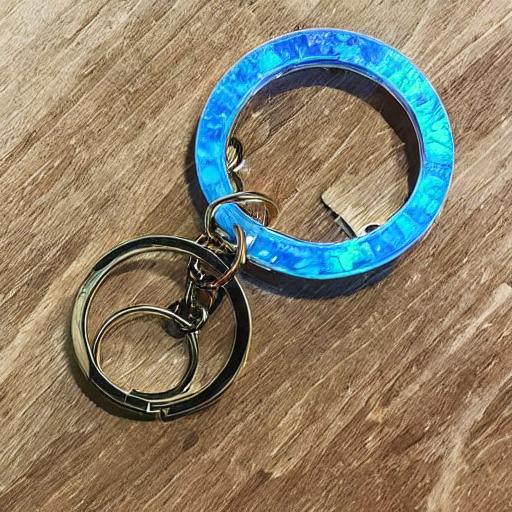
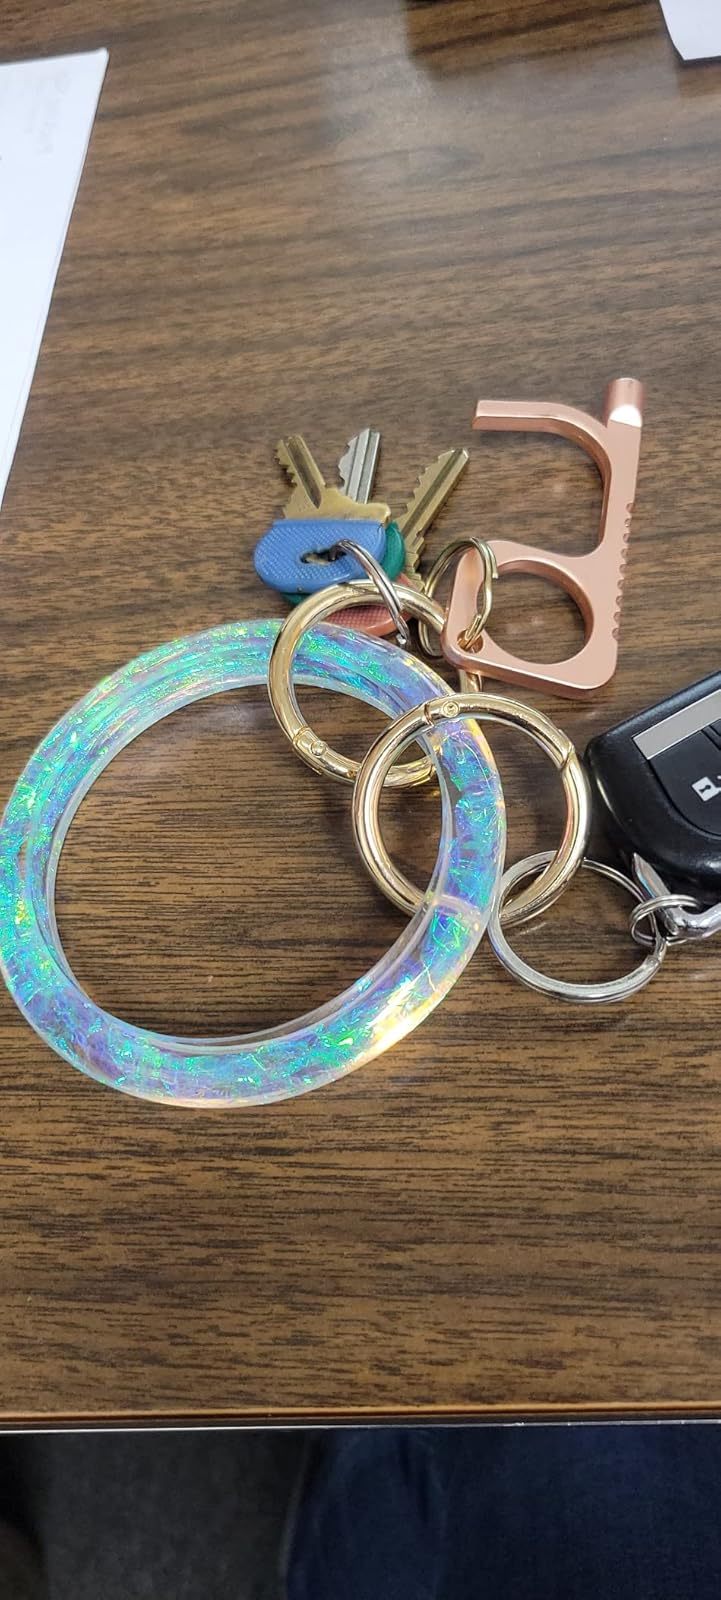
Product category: accessories_keychain
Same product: no